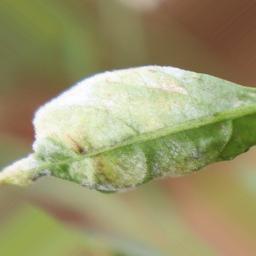
Label: powdery mildew